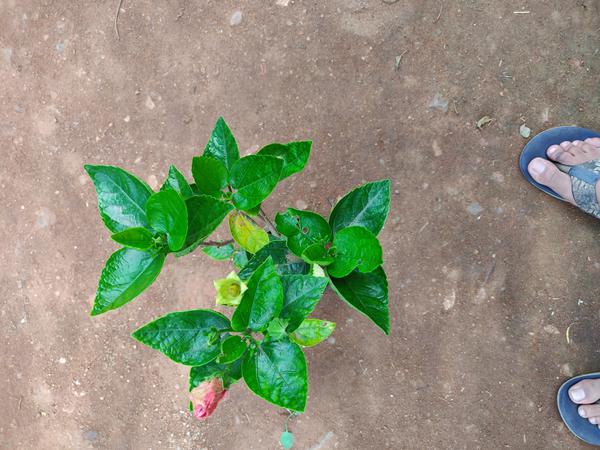
Plant: Hibiscus